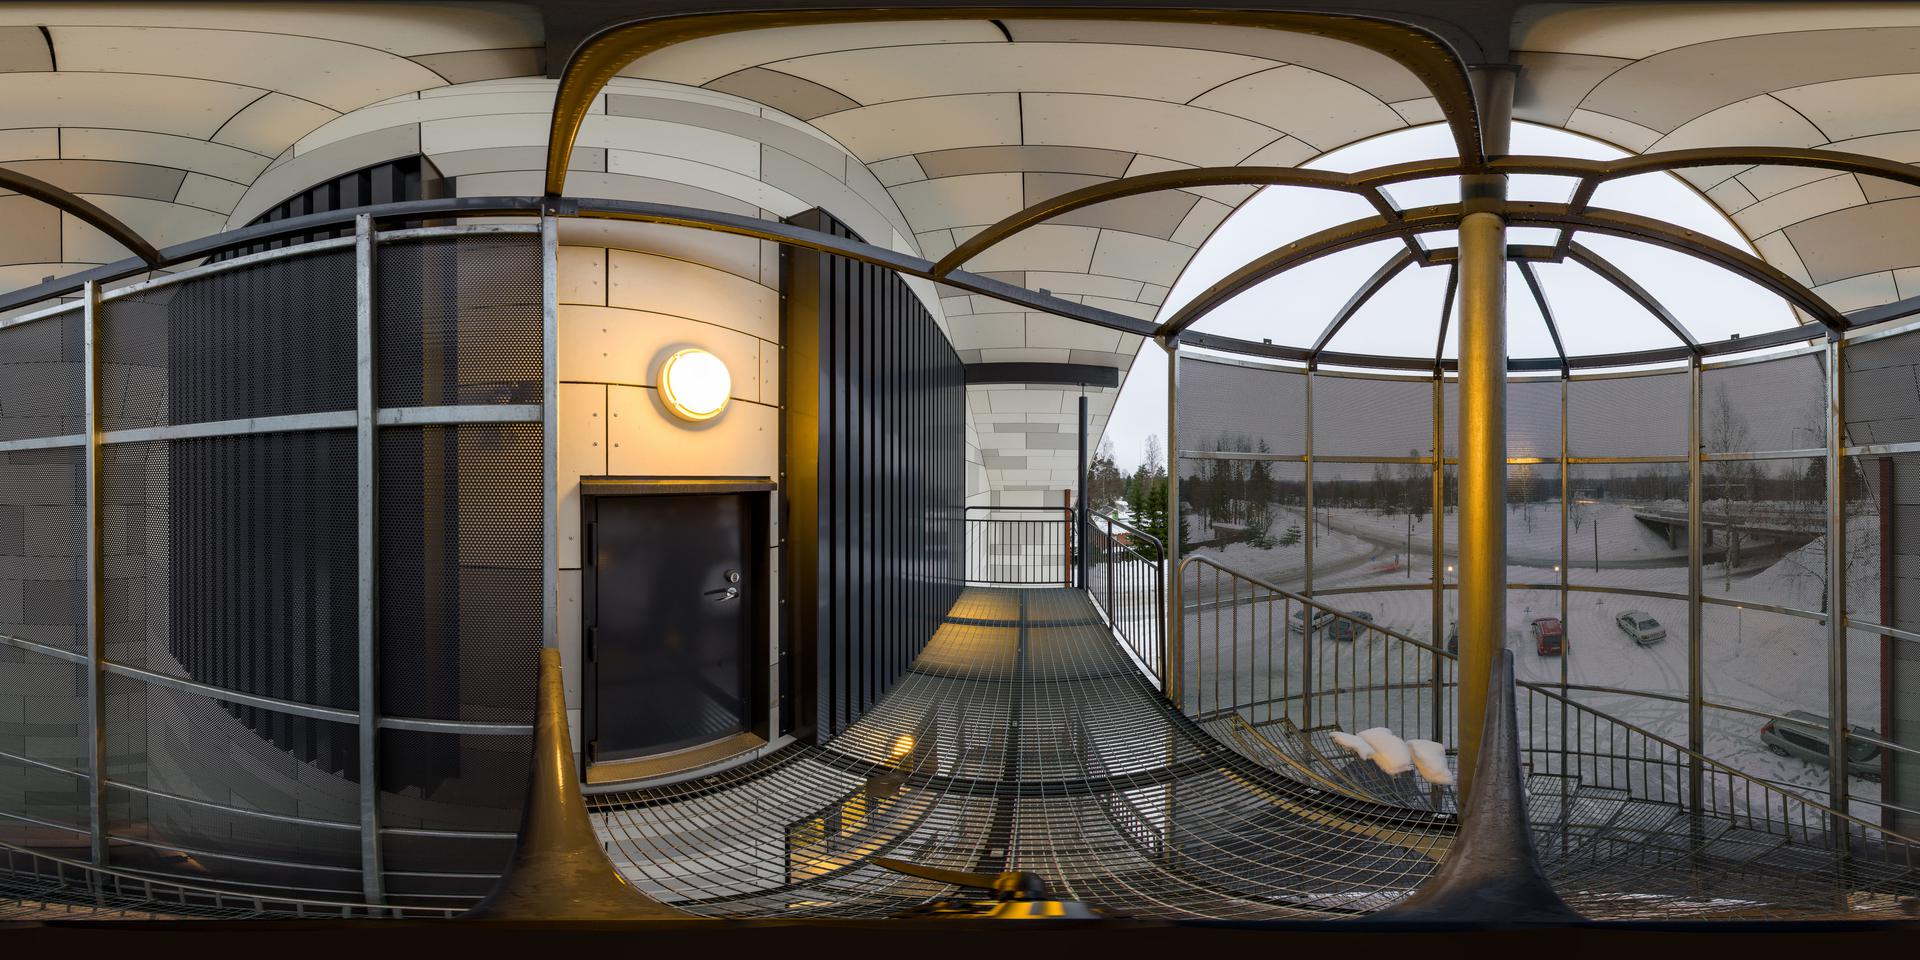
Referred object: the round wall light above the door

Referred object: the round illuminated wall light